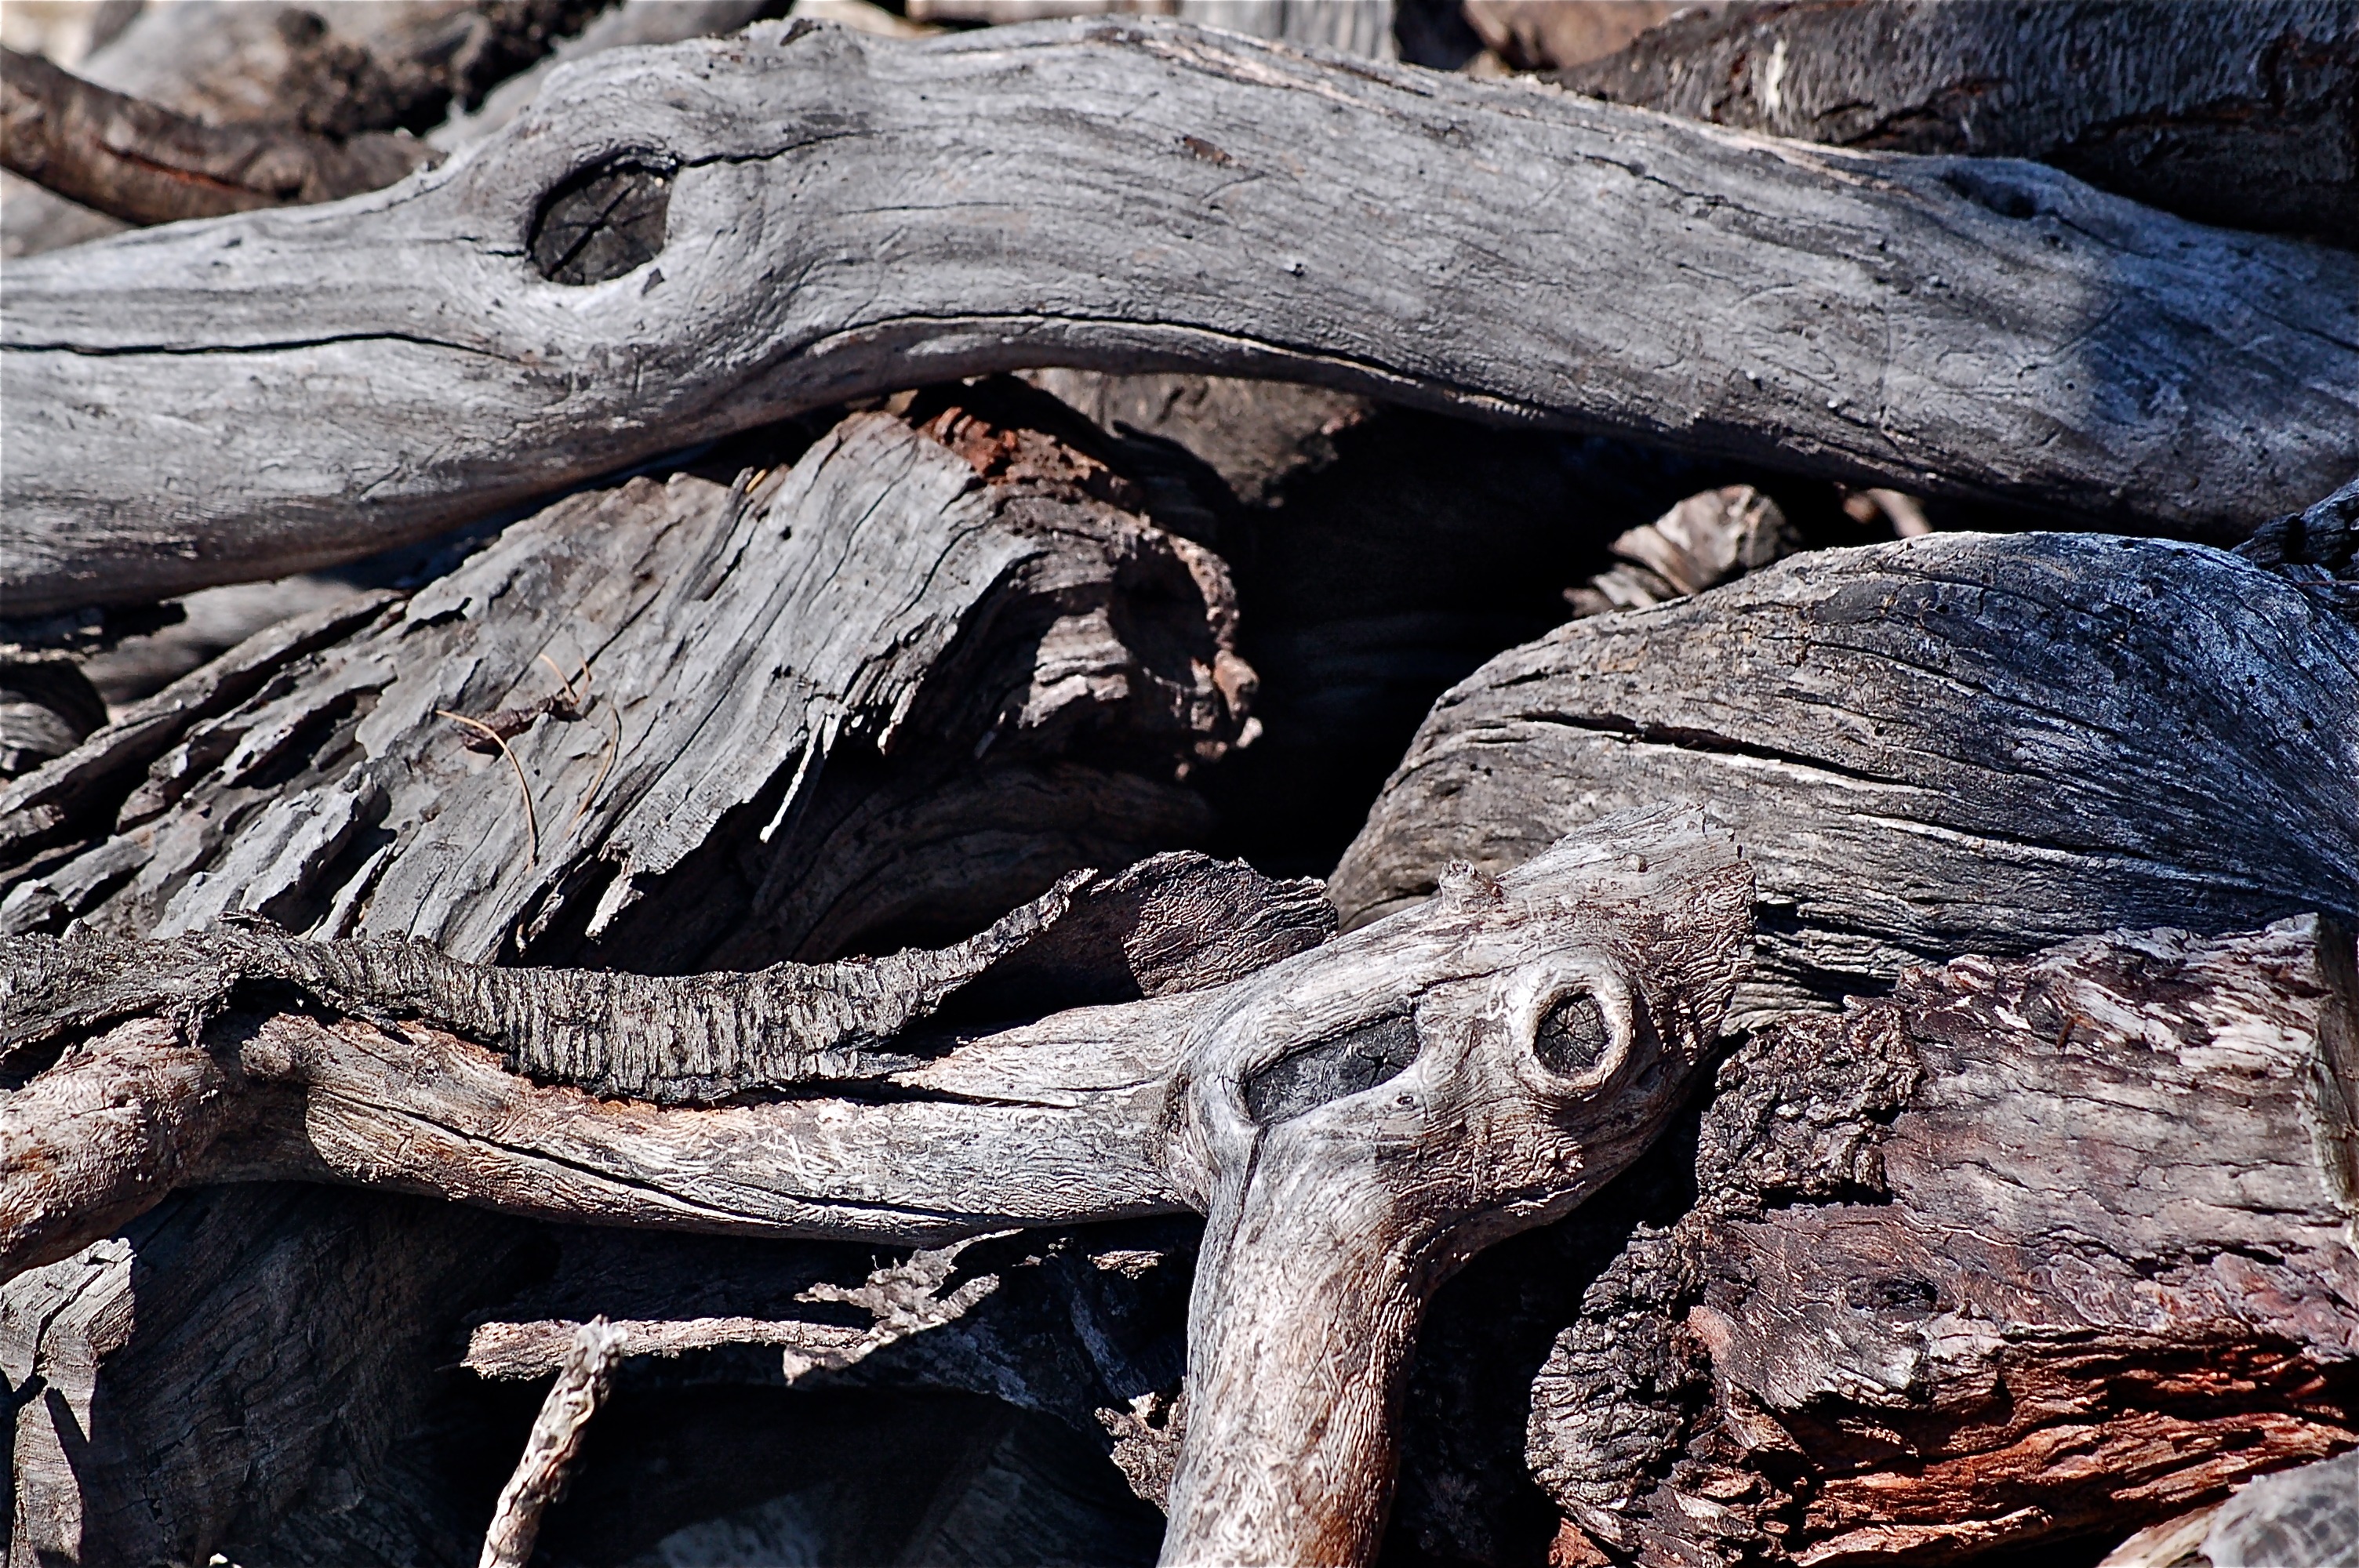
driftwood, tree, nature, forest, rock, branch, plant, wood, texture, leaf, trunk, dry, material, root, geology, carving, woody plant